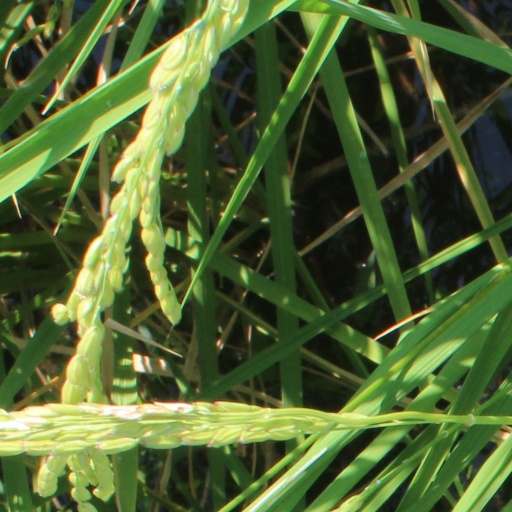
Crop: rice